Heinrich Knirr

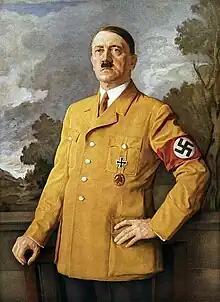
"Hitler, the Creator of the Third Reich and Renewer of German Art" (German: "Adolf Hitler, der Schöpfer des Dritten Reiches und Erneuerer der deutschen Kunst"), Hitler's official portrait in 1937 by Knirr

At the beginning of World War I, he gave up his teaching activities and moved to Starnberg. In the 1920s, the Thannhauser family became his major patrons. After 1922, he lived in Upper Bavaria. During the Nazi régime, he remained popular and, in 1937, was represented at the first Große Deutsche Kunstausstellung at the Haus der Kunst in Munich, with one of his portraits of Adolf Hitler.